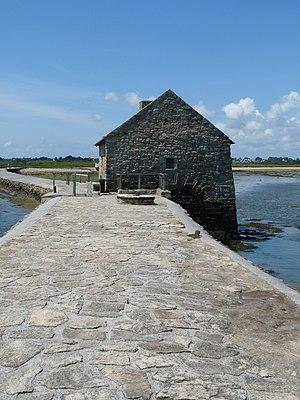
Moulin à marée de l'Île-d'Arz (Morbihan)